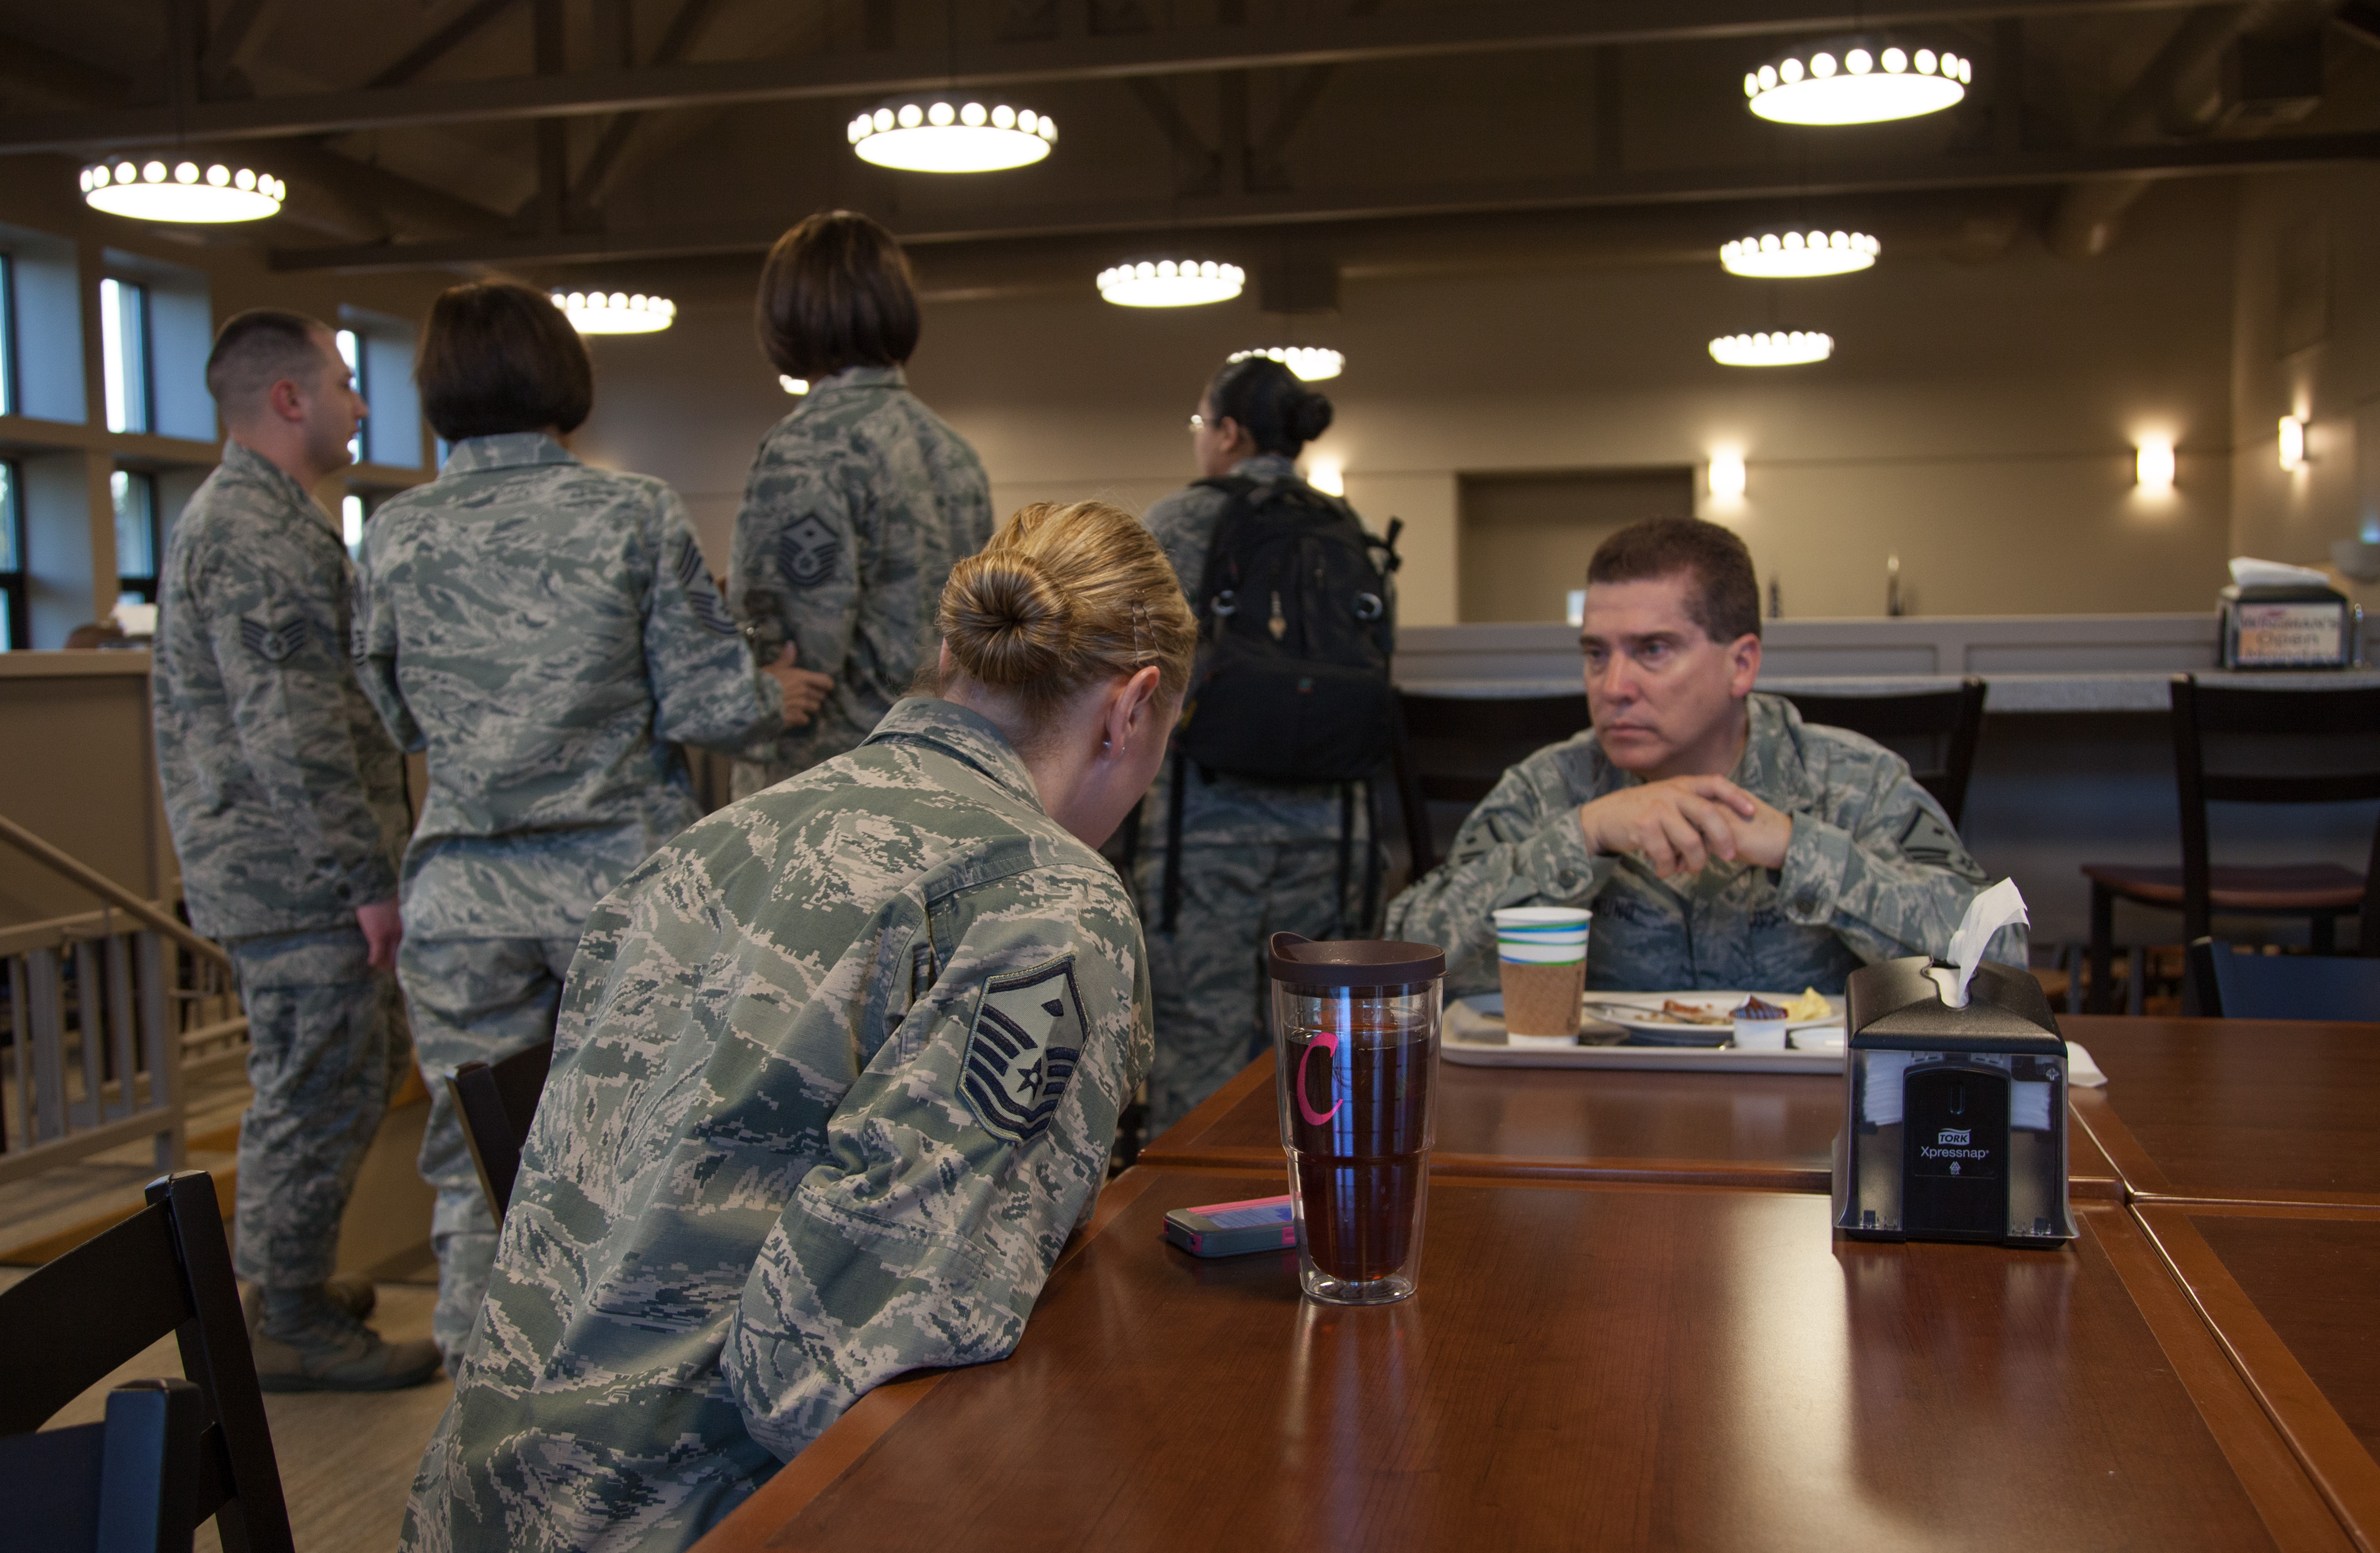
military, army, cool image